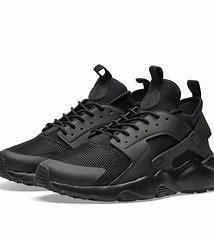
Brand: Nike
Model: Air Huarache Run Ultra